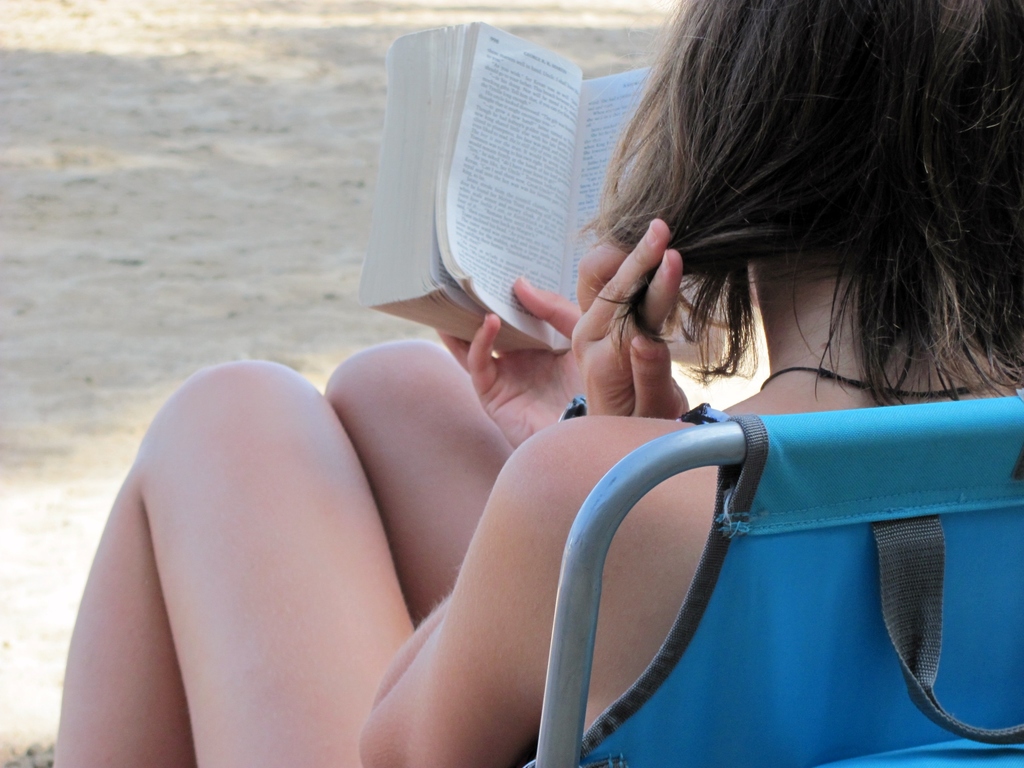
Label: others